The Confusions of Pleasure

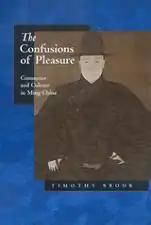
Front cover of "The Confusions of Pleasure"

The Confusions of Pleasure: Commerce and Culture in Ming China is an influential and frequently cited book which explores the economic and cultural history and the "influence of economic change on social and cultural life" in China during the Ming dynasty (1368–1644). The book is written by Timothy Brook, a Canadian historian of China (Sinology). The work won the Joseph Levenson Book Prize of 2000.